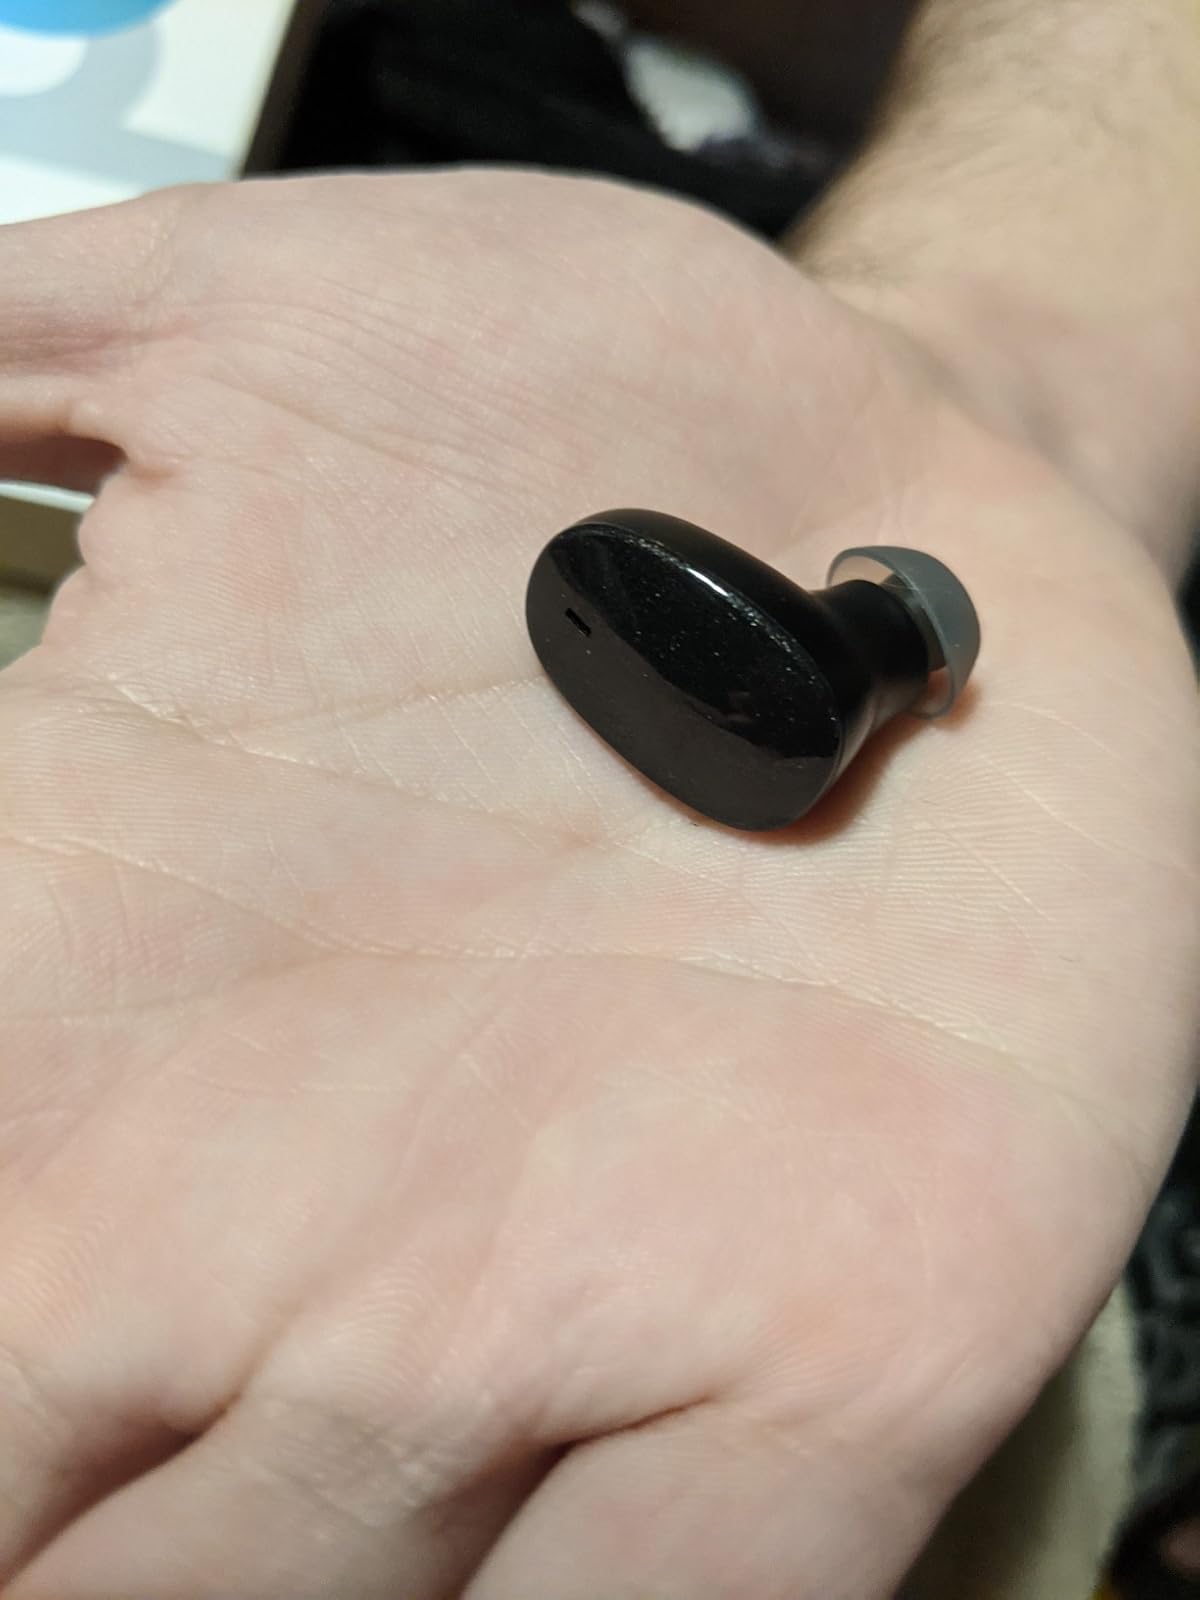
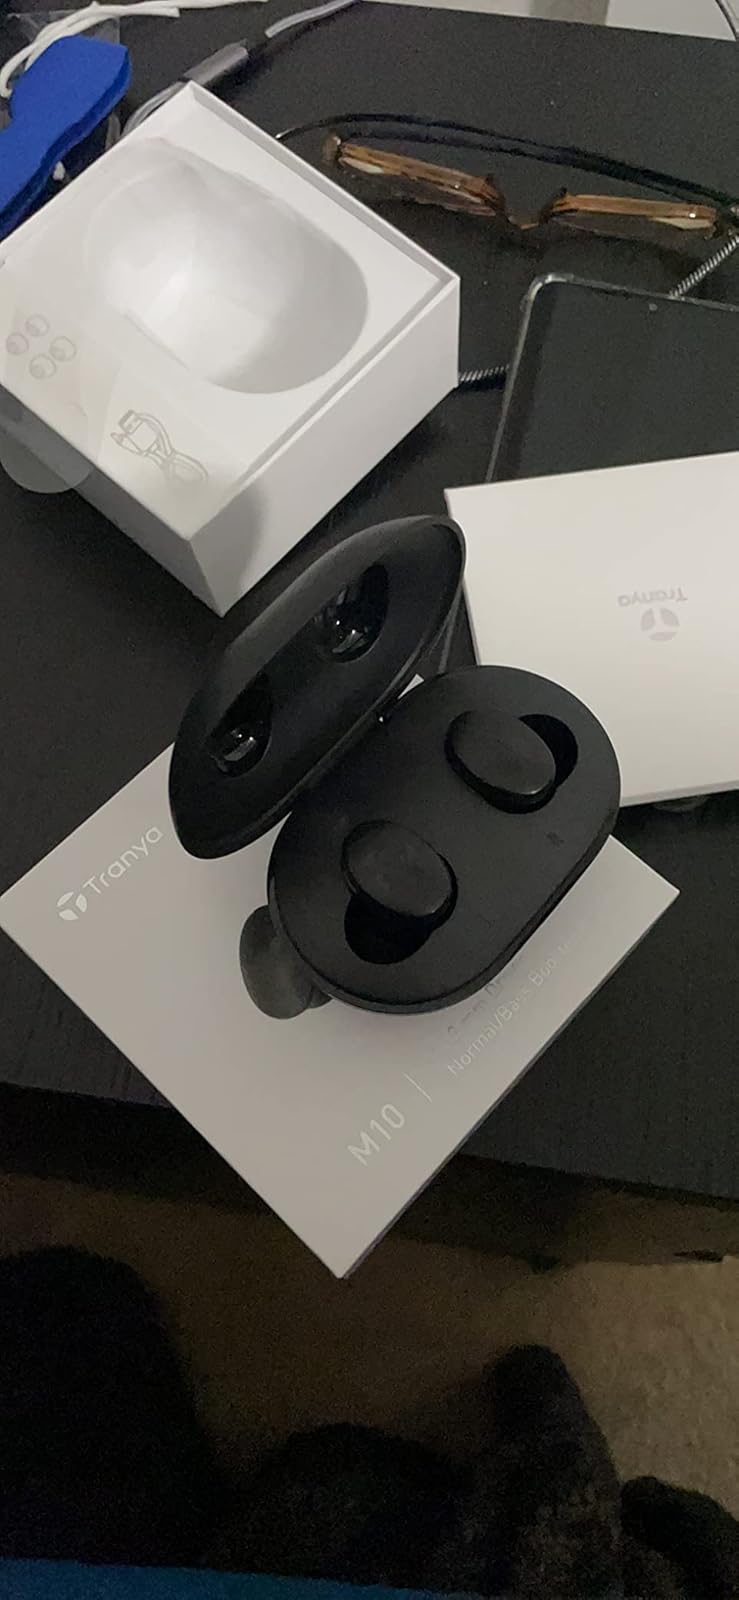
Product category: earbuds
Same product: no